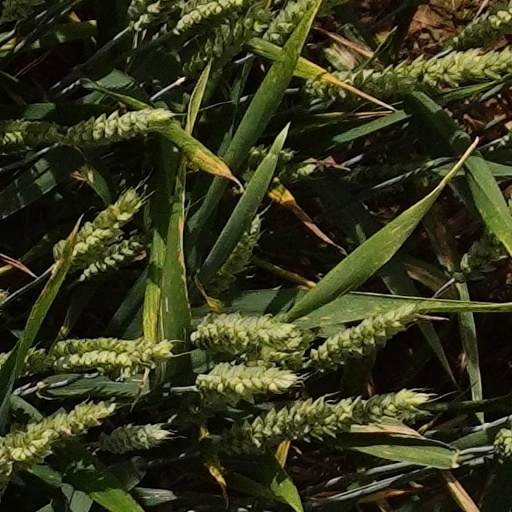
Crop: wheat